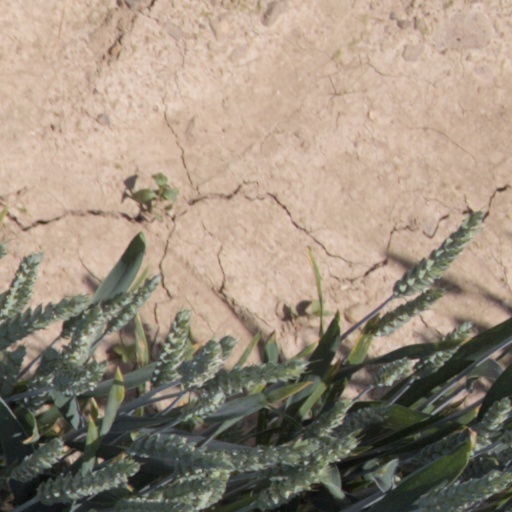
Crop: wheat